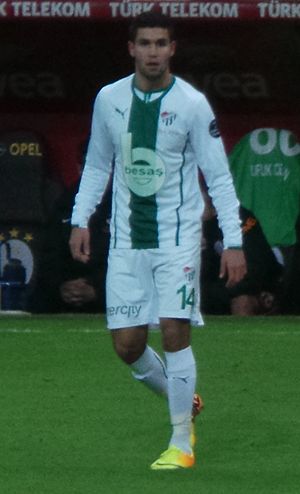
Oğuzhan Aynaoğlu
Oğuzhan "O.G." Aynaoğlu er en dansk fodboldspiller af tyrkisk afstamning, der spiller i den tyrkiske Süperligklub Çaykur Rizespor. Han er den eneste dansker i den tyrkiske liga.